Guy Hamilton

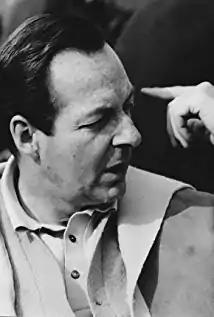
Hamilton in 1967

Mervyn Ian Guy Hamilton (16 September 1922 – 20 April 2016) was an English film director. He directed 22 films from the 1950s to the 1980s, including four James Bond films.